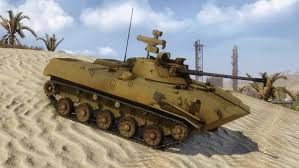
Label: BMD